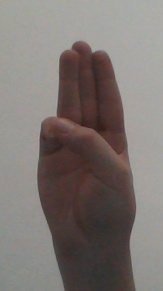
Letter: thaa